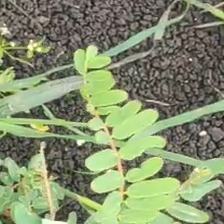
Weed species: Sicklepod_(Senna obtusifolia)